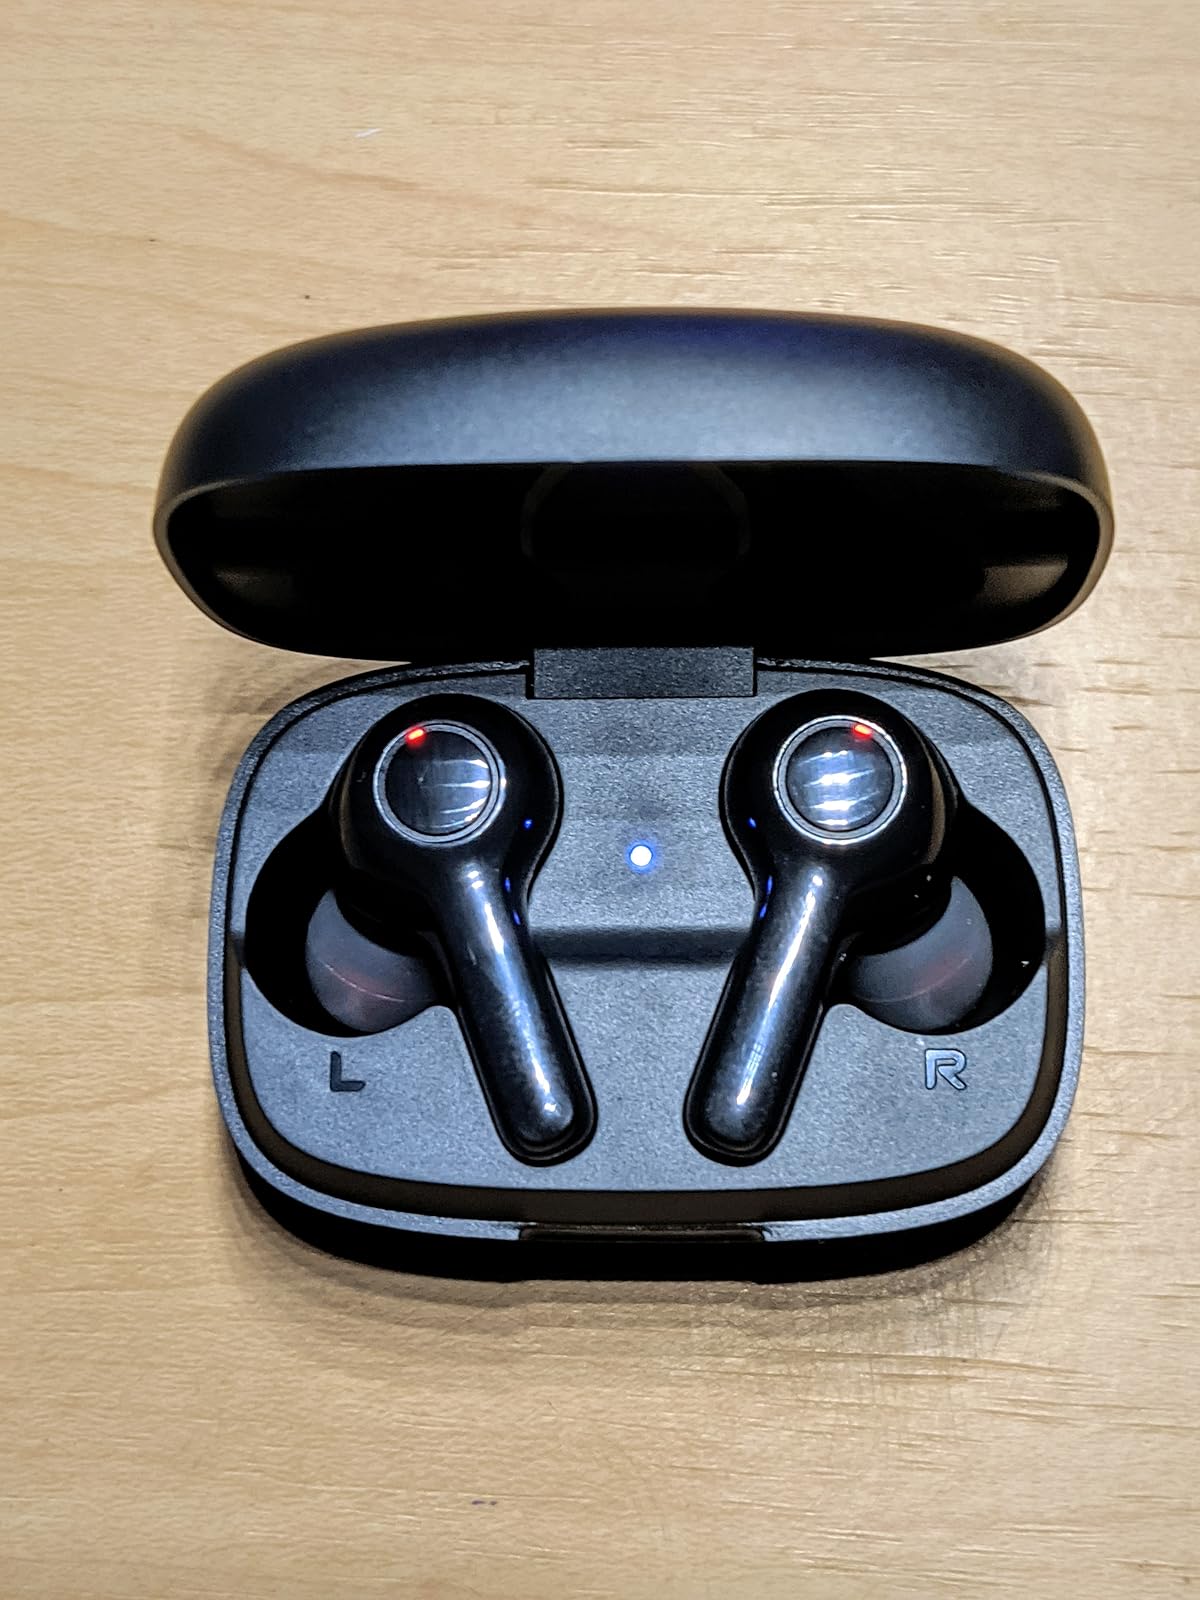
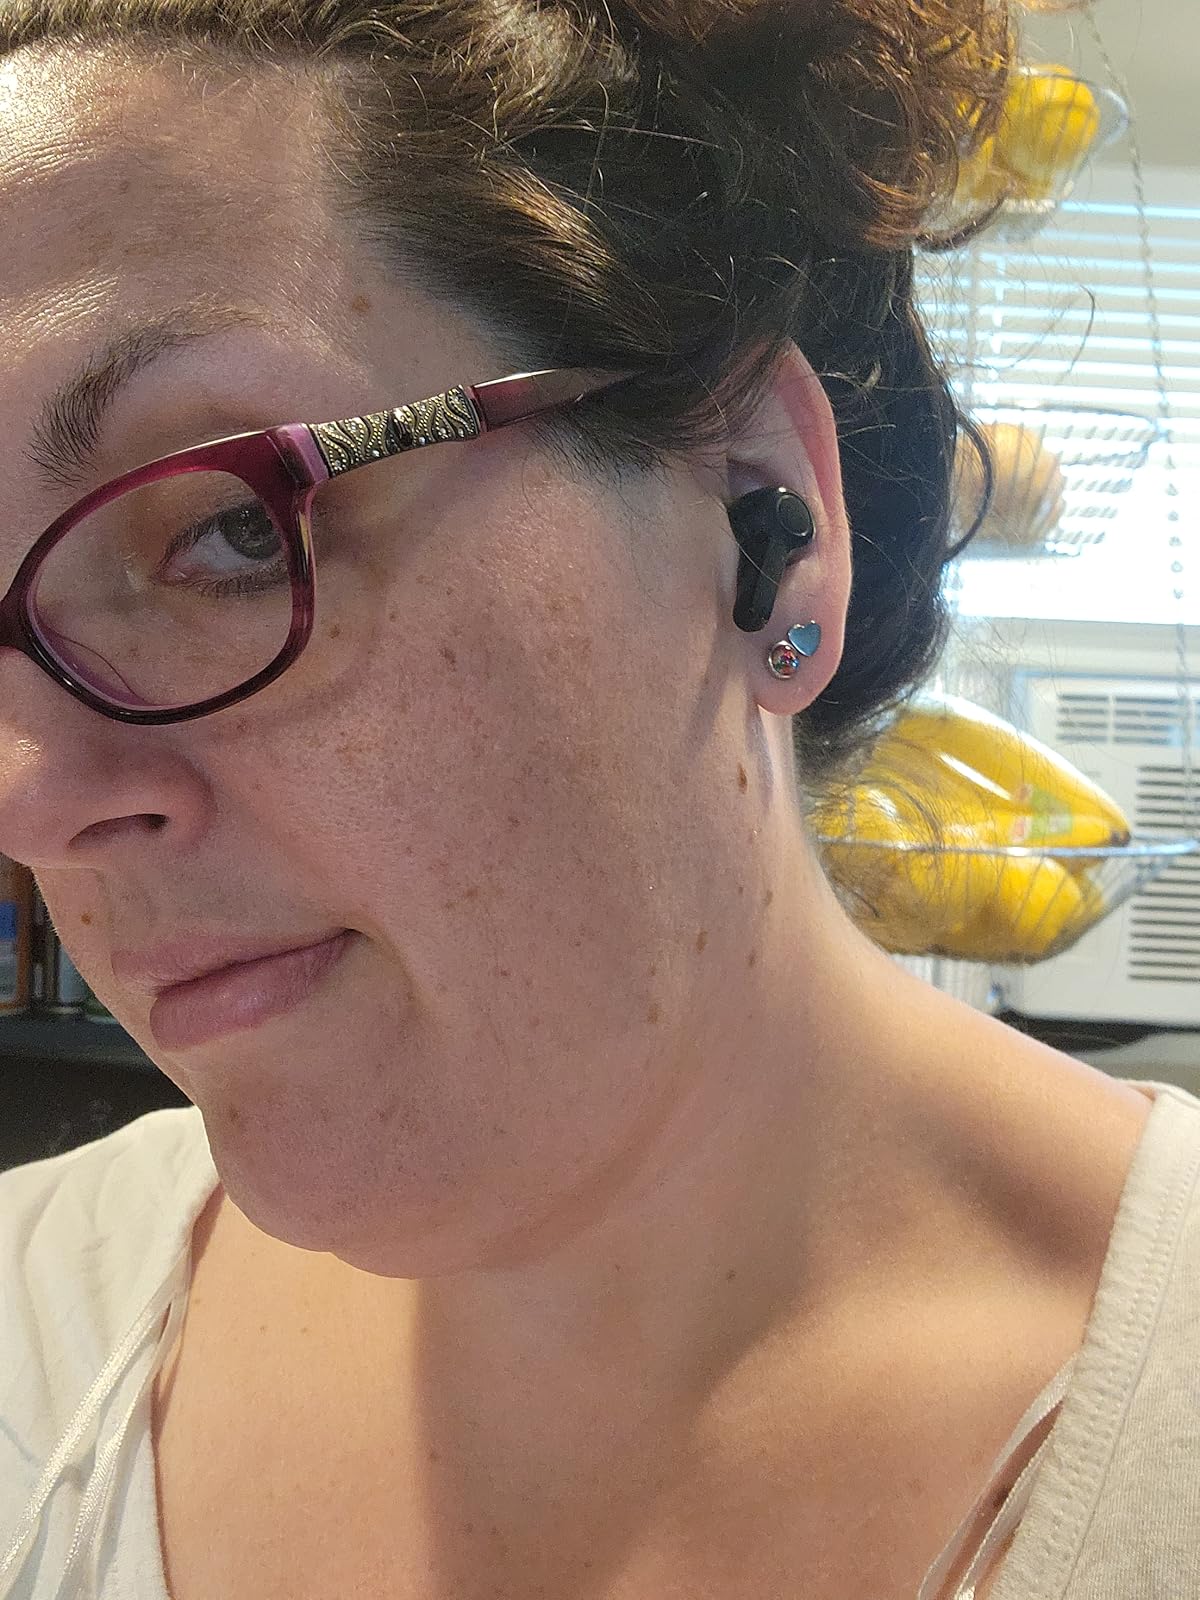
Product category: earbuds
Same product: yes